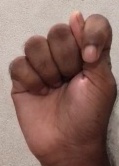
ASL sign: T